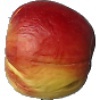
Label: red_yellow_apple